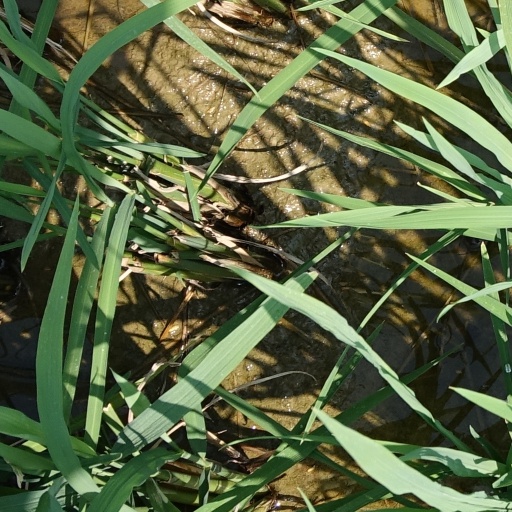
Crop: rice